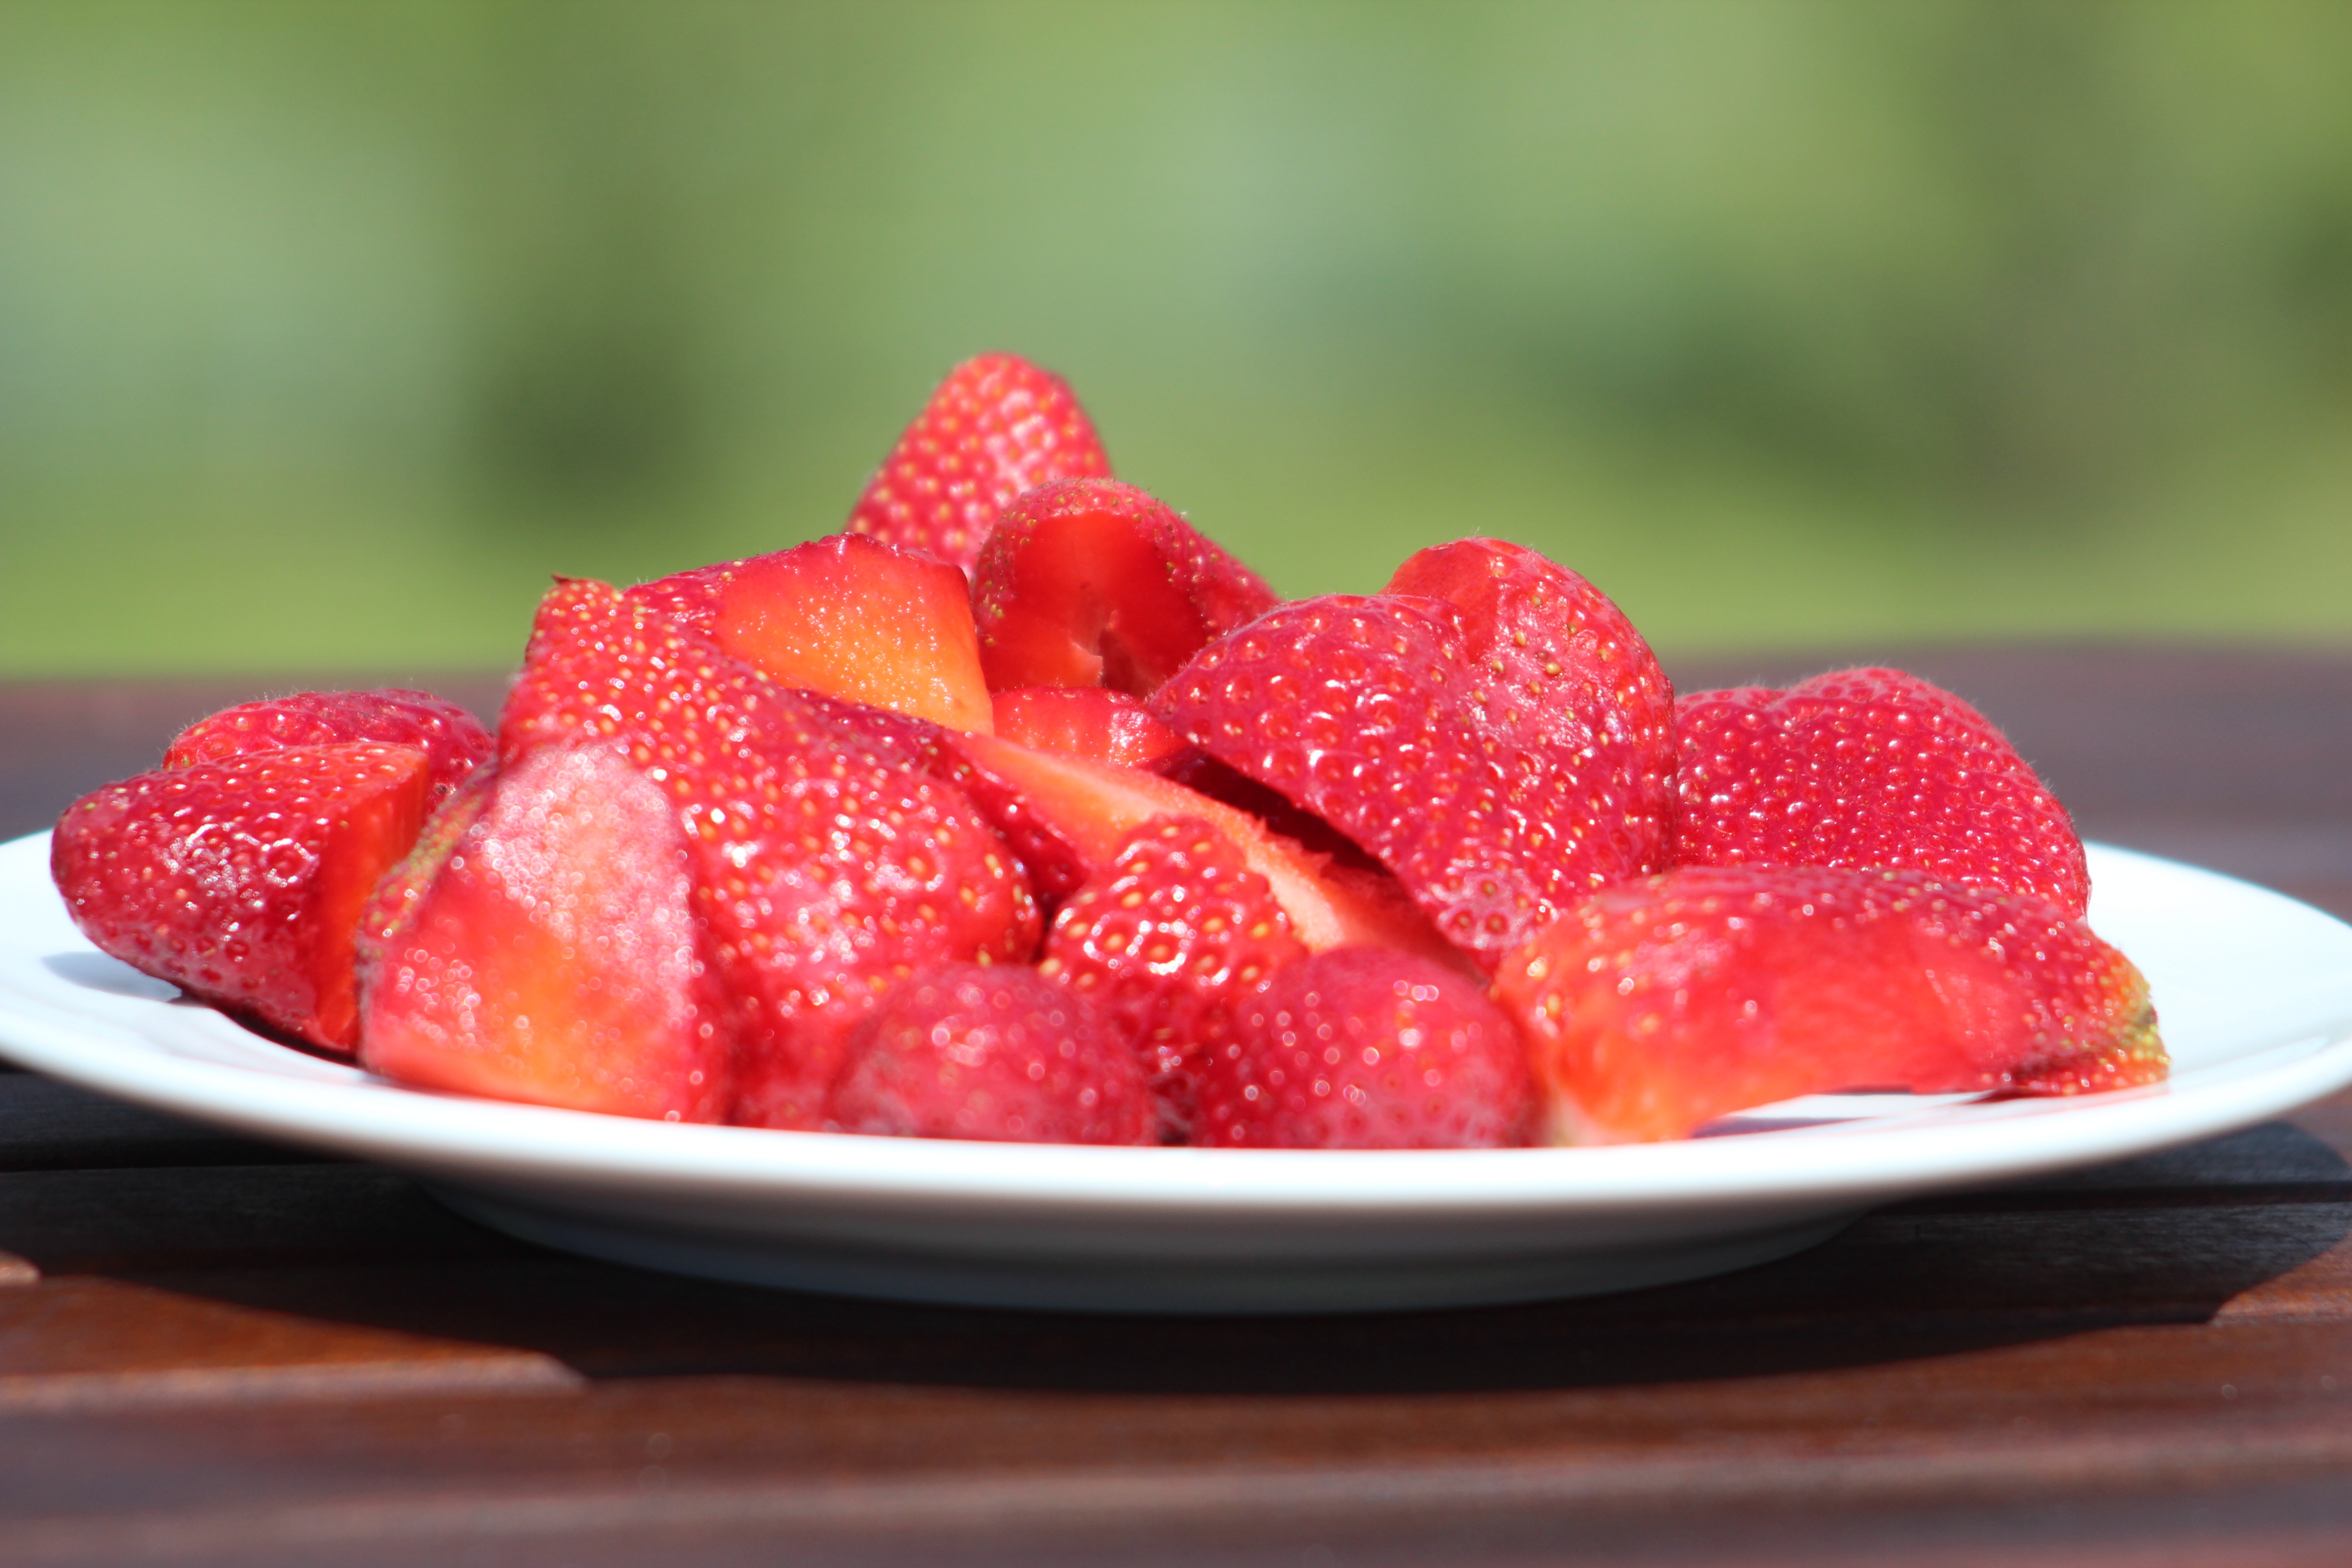
plant, raspberry, fruit, berry, sweet, meal, food, red, produce, breakfast, dessert, delicious, strawberry, fruits, strawberries, pavlova, frutti di bosco